Tomorrow's Modern Boxes

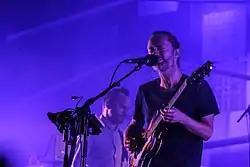
Yorke (front) and Godrich performing with Atoms for Peace in 2013

In 2013, Yorke and his longtime producer Nigel Godrich expressed concern about how the internet had affected the music business, and accused the music streaming service Spotify of not compensating new artists fairly. Godrich stated: "[Streaming] cannot work as a way of supporting new artists' work. Spotify and the like either have to address that fact and change the model for new releases or else all new music producers should be bold and vote with their feet."